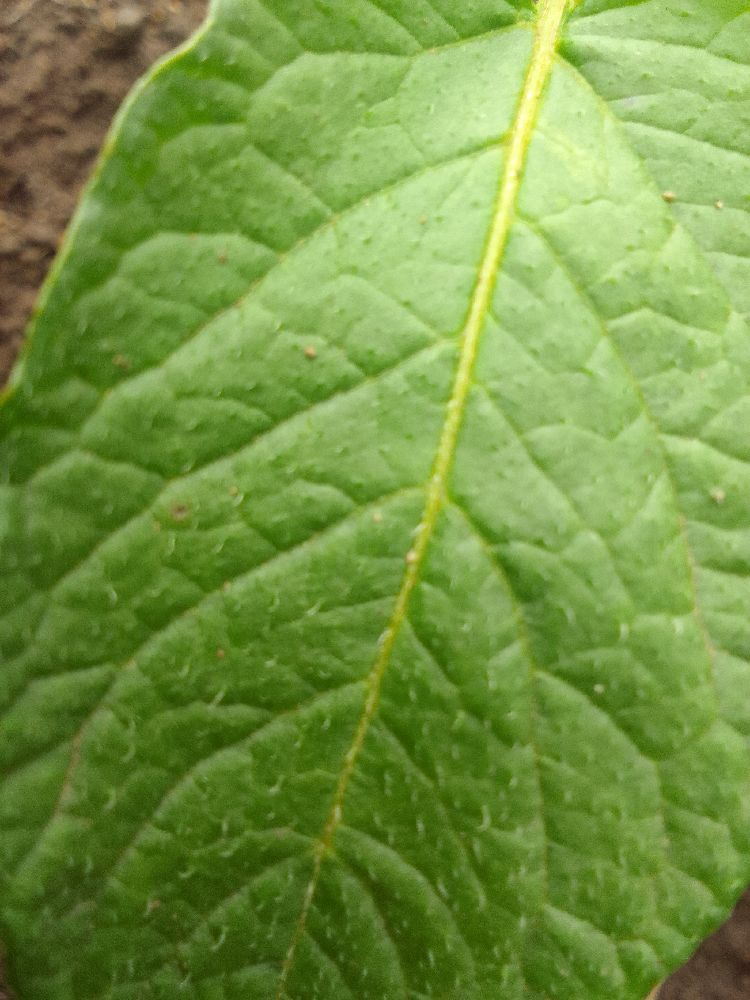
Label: Healthy